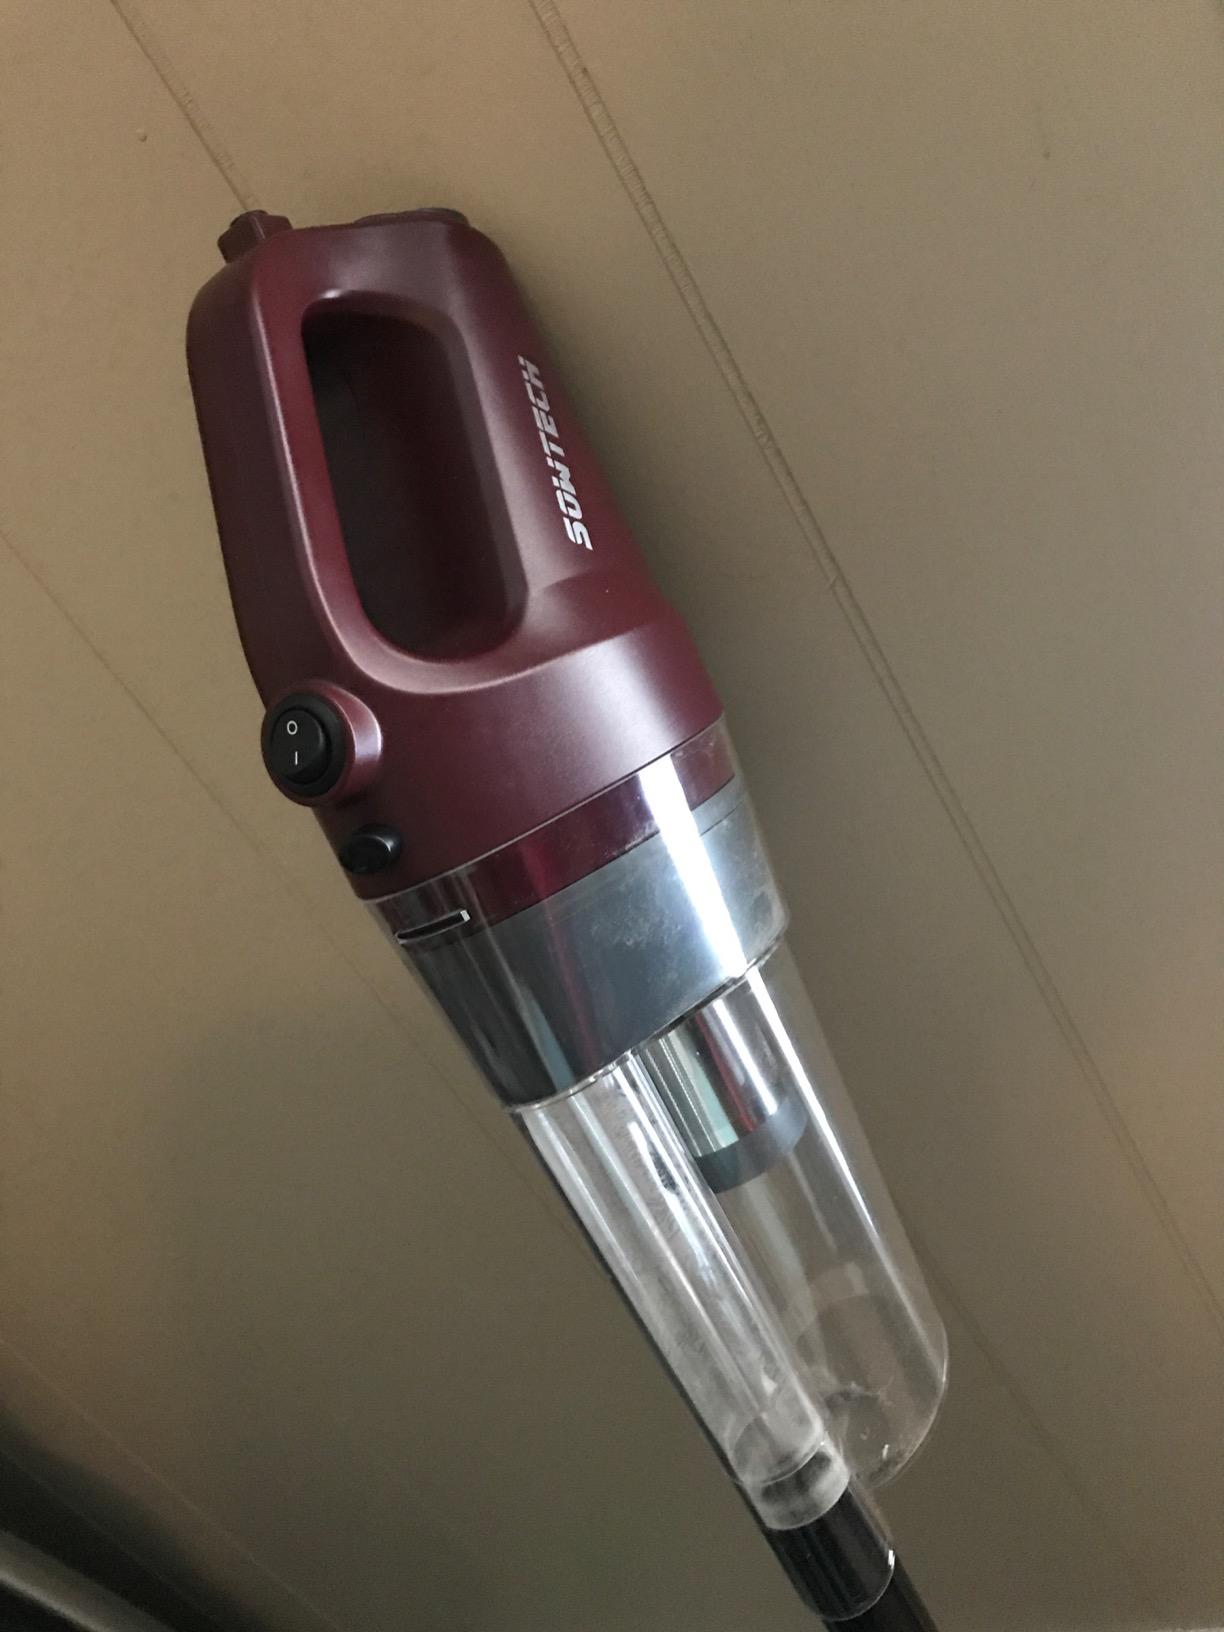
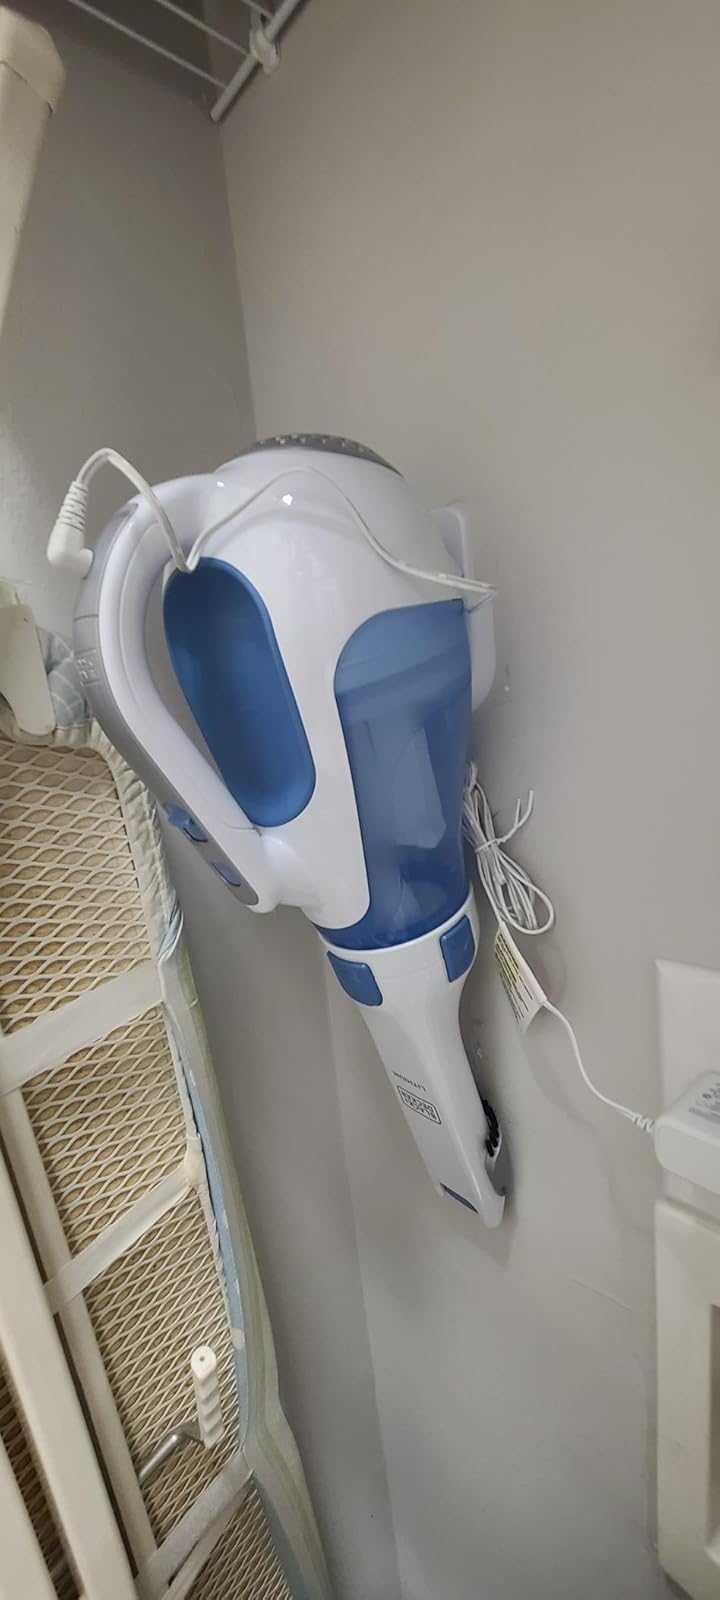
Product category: items_vacuum
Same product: no